Answer in natural language. Considering the relative positions, where is brown wooden chair with soft cushion (highlighted by a blue box) with respect to brown wooden chair with soft cushion (highlighted by a green box)? Choose between the following options: right or left
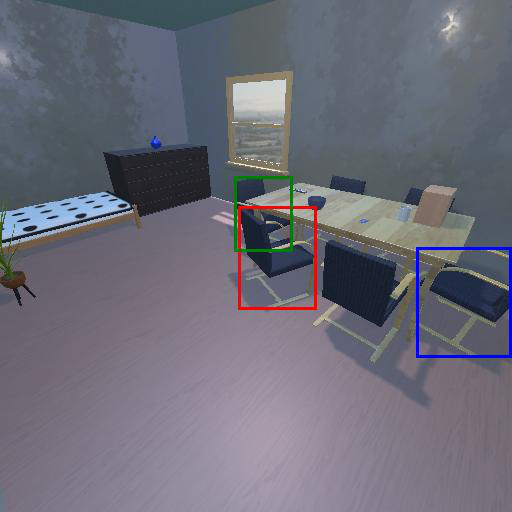
<answer>right</answer>